Los Angeles Consular Corps

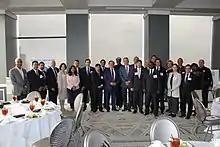
LAPD Chief Michel Moore at a 2019 LACC meeting

The Los Angeles Consular Corps includes representatives from over 100 nations, including the following countries: